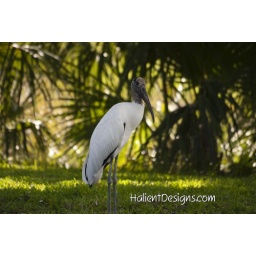
An unknown black and white Bird in the park